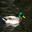
Label: bird